Julião Menezes

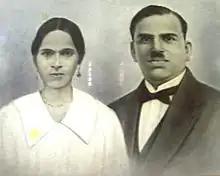
Menezes' parents: Maria Salvacao and Zeferinho Piedade Menezes

Menezes's father died when he was young, which caused financial constraints for the family. Despite this, his mother encouraged him to study at Berlin University in Weimar Republic (now Germany), from where he graduated with a medical degree.